Jean-Claude Baron

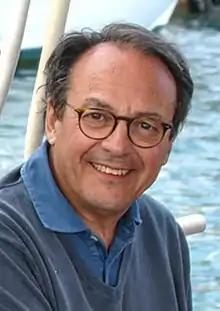
Jean-Claude Baron (2022)

Jean-Claude Baron is an Emeritus Professor of Stroke Medicine at the University of Cambridge. He is also a Fellow of the Academy of Medical Sciences. He has authored around 450 peer-reviewed articles.